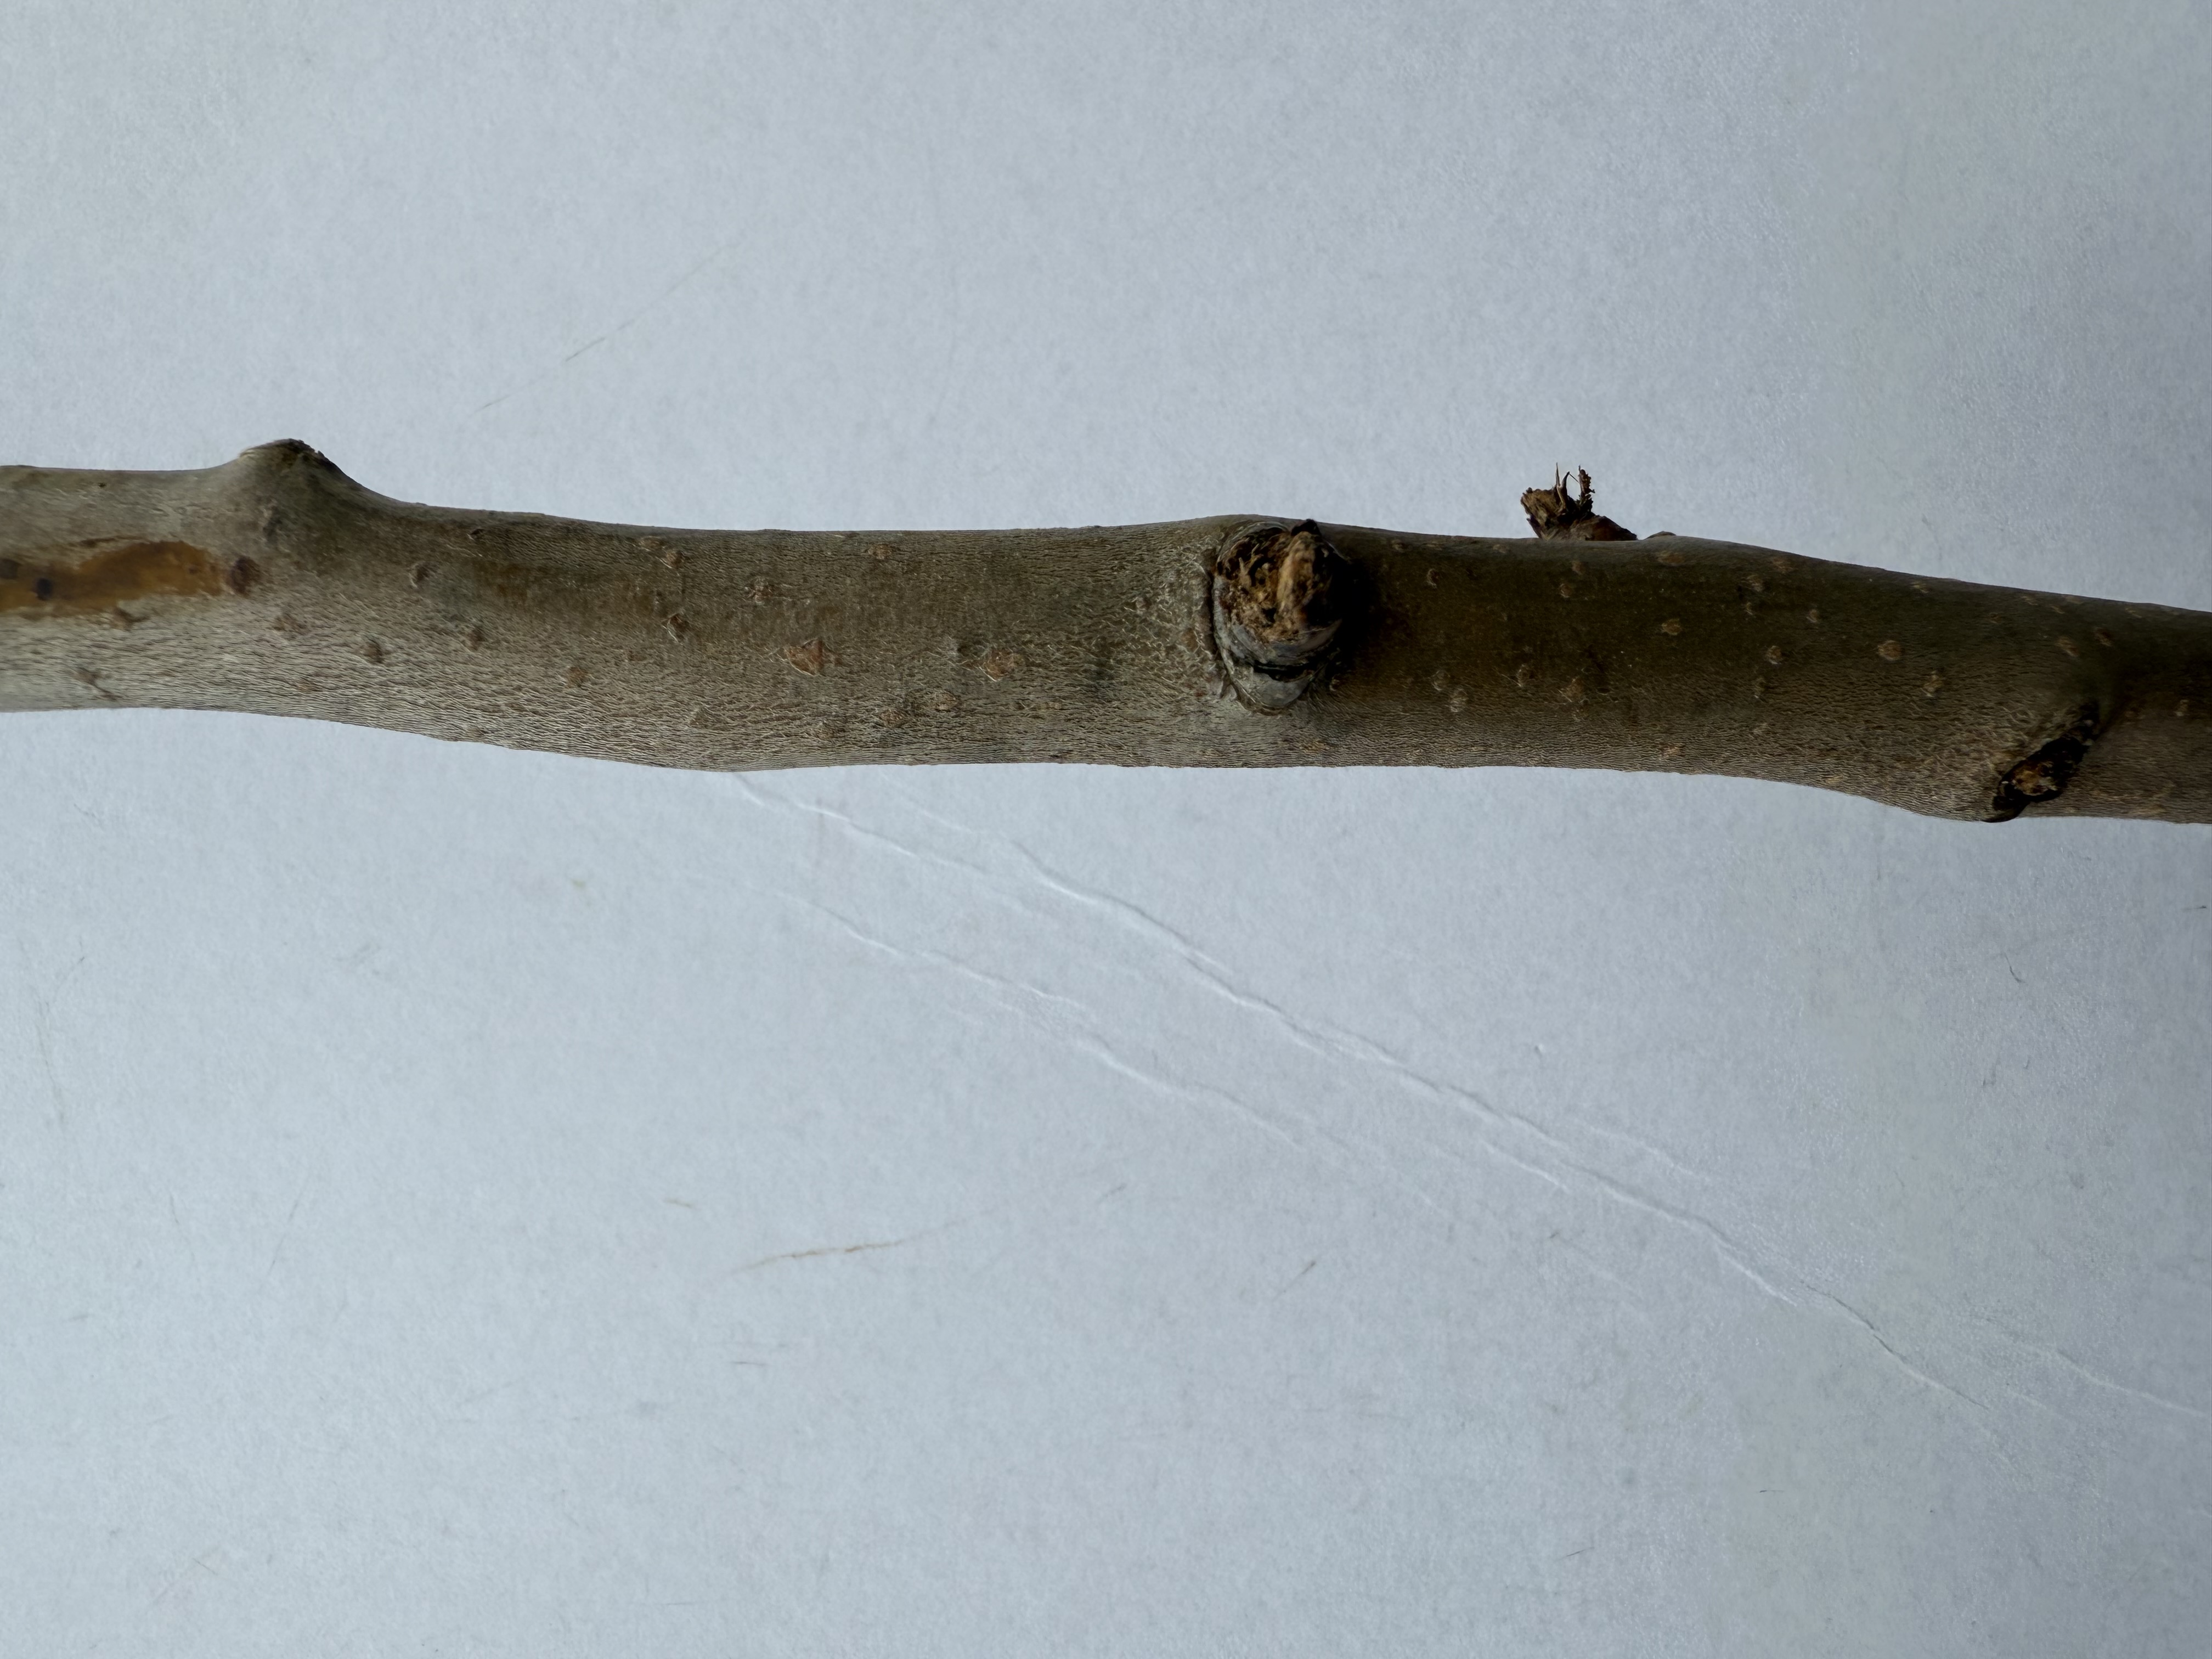
Variety: Deveci Pear